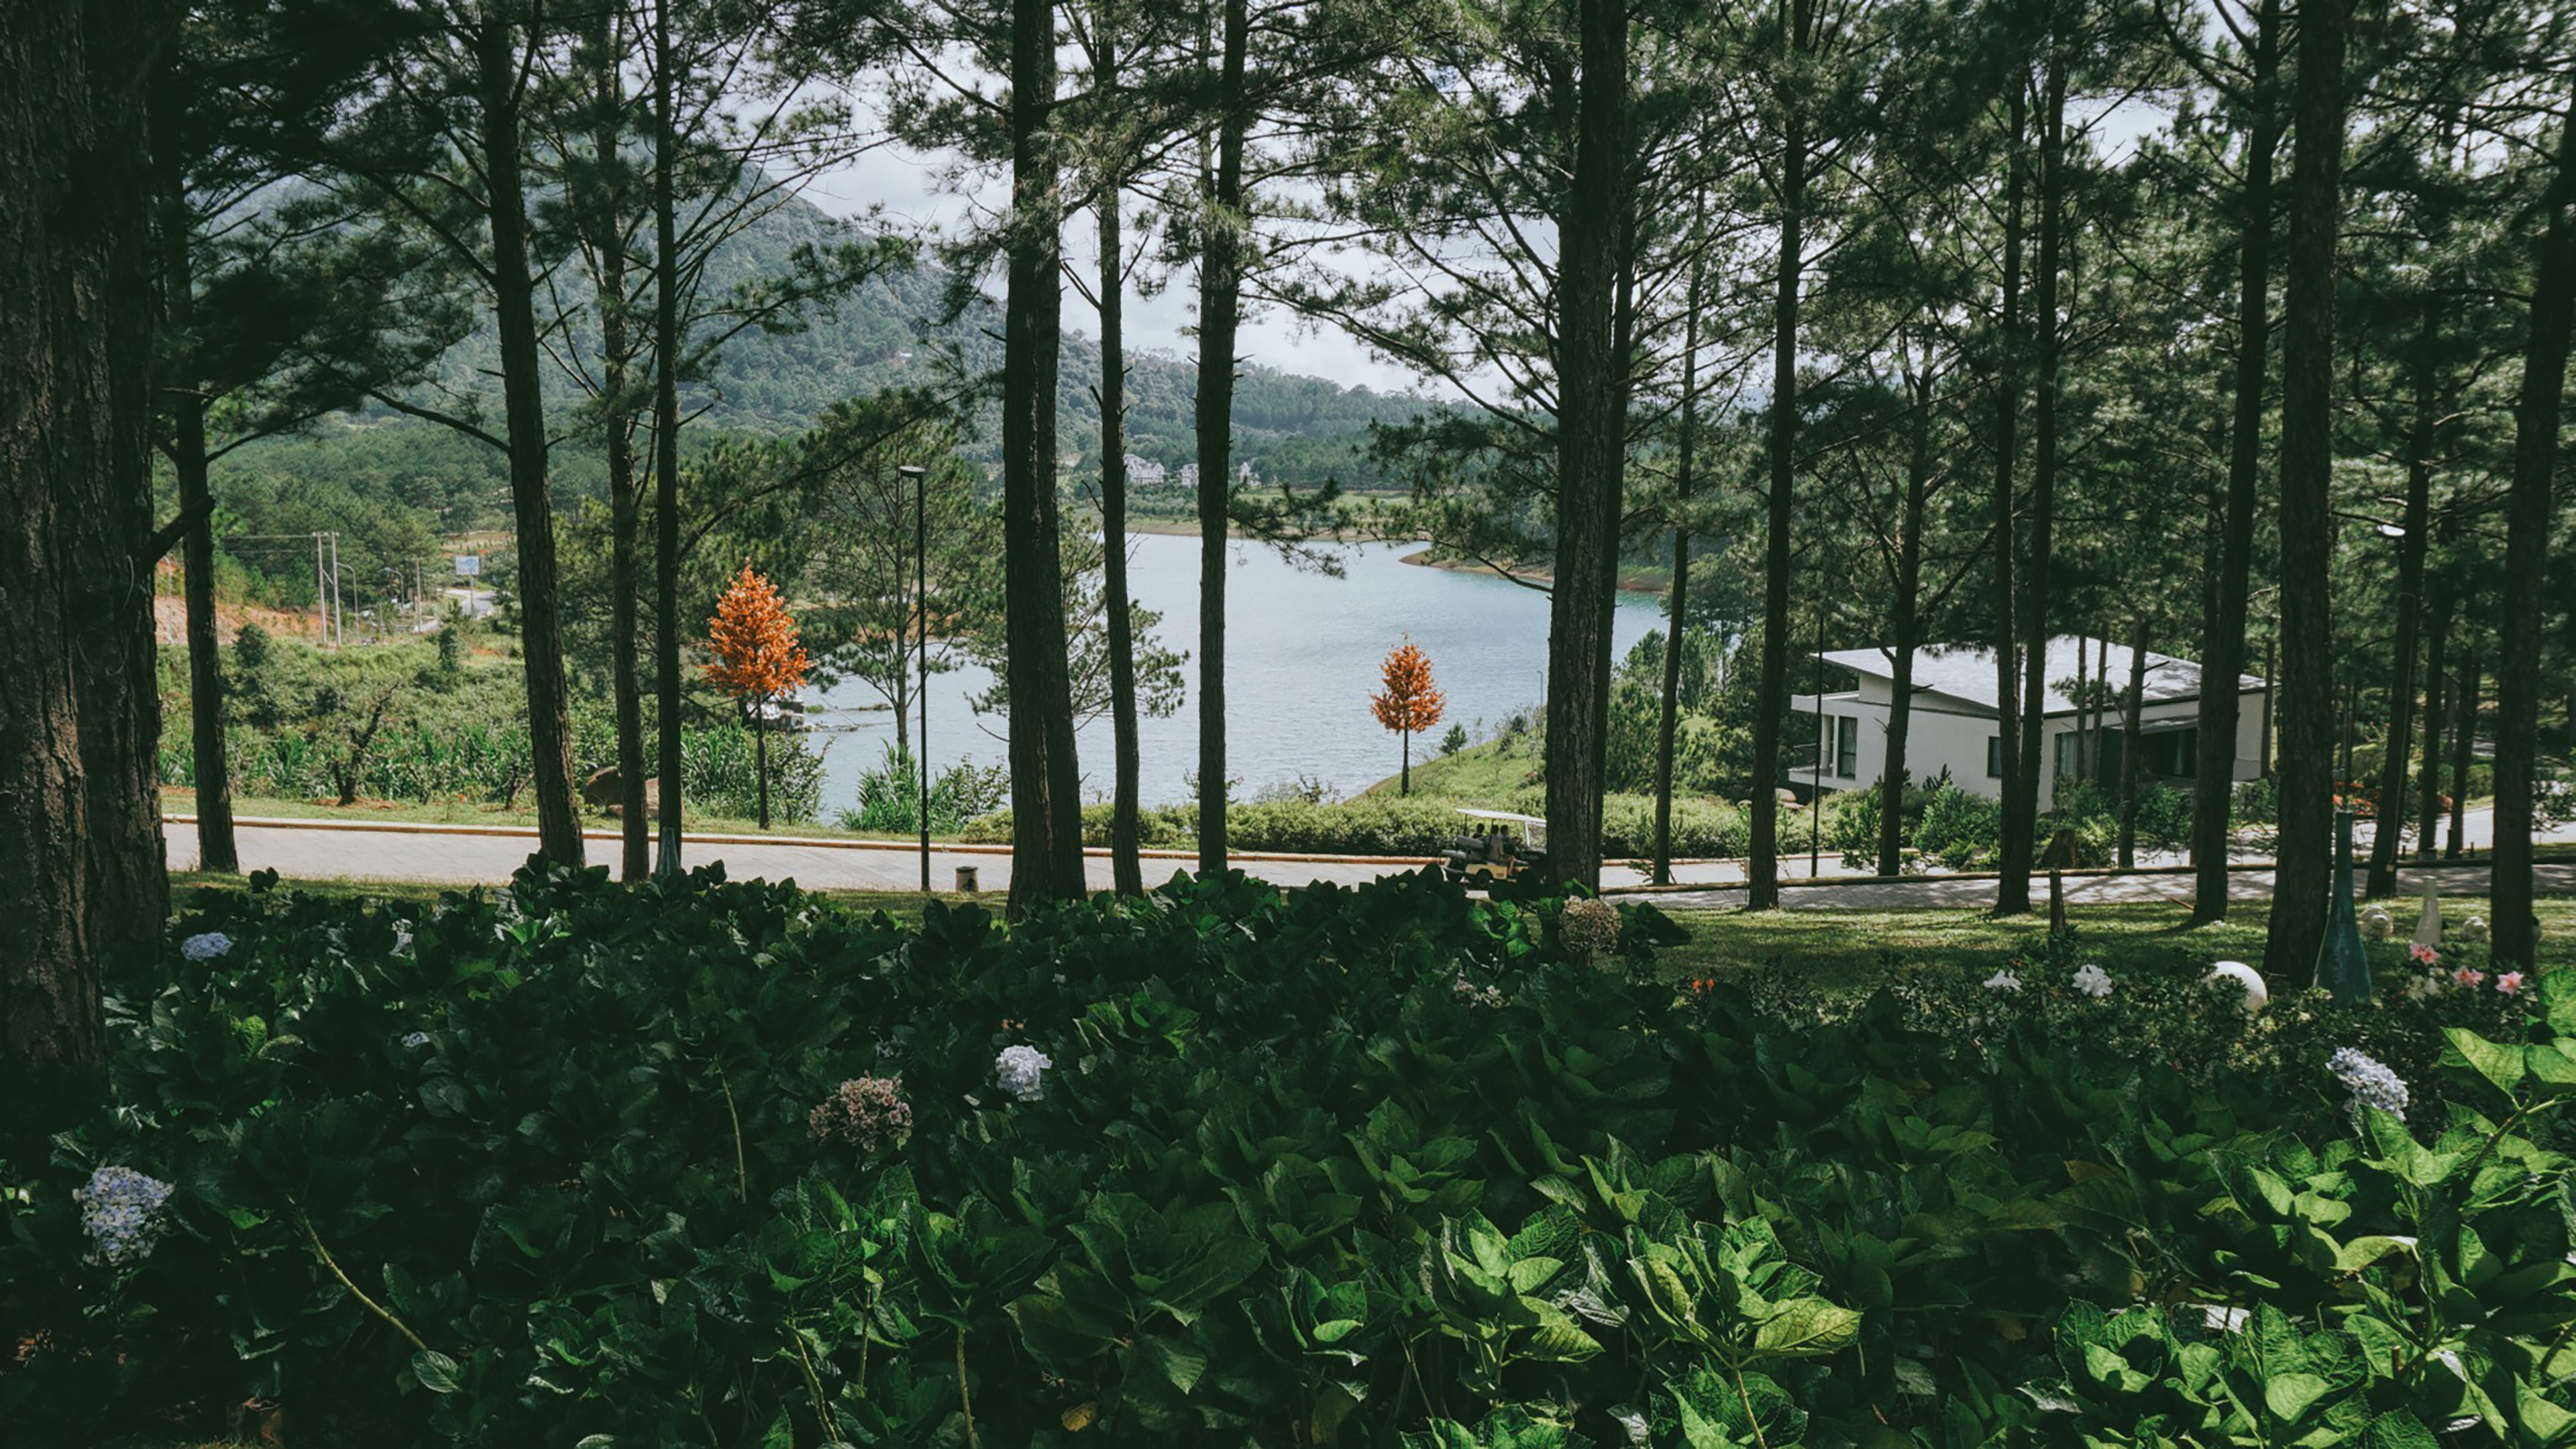
tree, farm, flower, backyard, garden, yard, outdoor structure